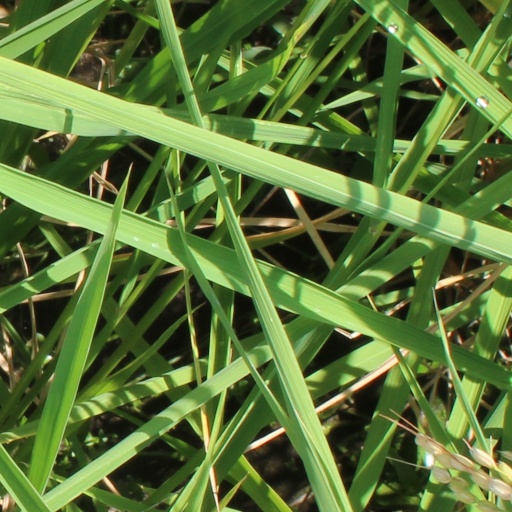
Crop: rice